Owings Upper Mill

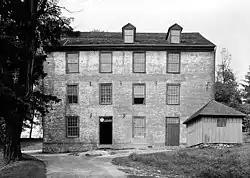
Owings Mill in 1936

The Owings Upper Mill (also known as A.E. Groff's Flour Mill) is a historic grist mill located at Owings Mills, Baltimore County, Maryland, United States. It is a large -story brick structure, . The building stands on a low stone foundation, surmounted by a molded brick water table. Two frame extensions were built sometime in the 1880s. The words "EUREKA FLOUR MILL" are worked into the façade in purple brick between the second- and third-story windows. The building is probably the oldest and largest mill surviving in Baltimore County and was the last known project of Samuel Owings, the American Revolutionary War patriot and enterprising merchant.